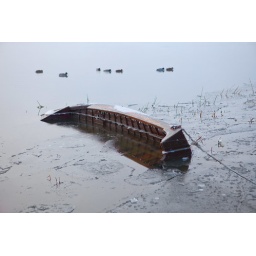
Neglected wooden boat in Vaxholm